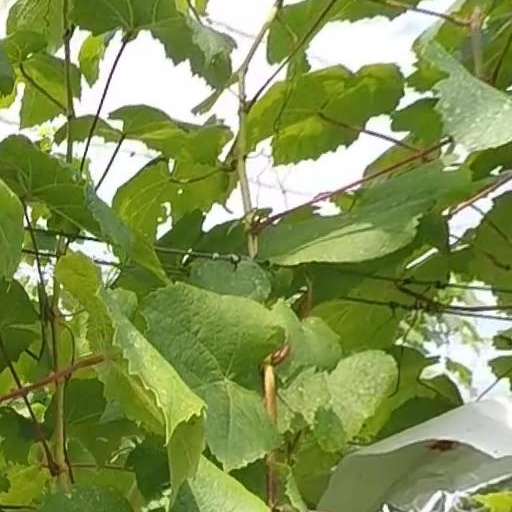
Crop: grape